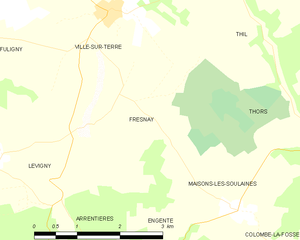
Carte des communes françaises: Fresnay